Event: Nepal Earthquake
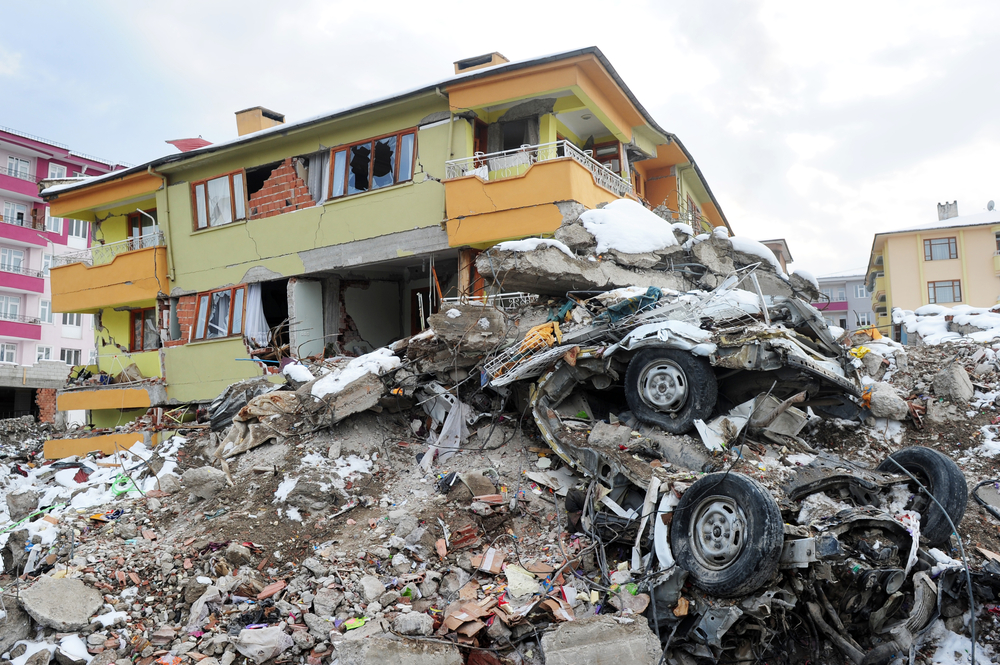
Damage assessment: damage